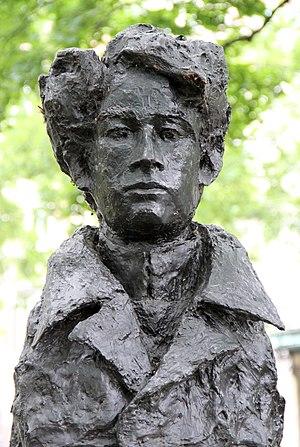
Buste de Nelligan adolescent par Roseline Granet (2005). Érigée sur un socle au Carré Saint-Louis. Montréal.
Émile Nelligan, né le 24 décembre 1879 à Montréal et mort le 18 novembre 1941 dans la même ville, est un poète québécois influencé par le mouvement symboliste ainsi que par les grands romantiques. Souffrant de schizophrénie, Nelligan est interné dans un asile psychiatrique peu avant l'âge de vingt ans et y reste jusqu'à sa mort. Son œuvre est donc à proprement parler une œuvre de jeunesse. Ses poèmes, d'abord parus dans des journaux et des ouvrages collectifs, sont publiés pour la première fois en recueil par son ami Louis Dantin sous le titre Émile Nelligan et son œuvre.
Roseline Granet est une sculptrice et une artiste peintre pastelliste française née le 28 janvier 1936, à Paris. Il s'agit de la belle-fille d'André Granet.